Idi Katha Kaadu

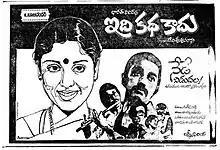
Official poster

Idi Katha Kaadu is a 1979 Indian Telugu-language drama film directed by K. Balachander, starring Jayasudha, Kamal Haasan, Chiranjeevi, Sarath Babu and, Saritha. It is a remake of Balachander's own Tamil film "Avargal" (1977). Jayasudha reprised the role of Sujatha in the original. Kamal Haasan starred in the same role in both versions. This film also had Chiranjeevi as the villainous husband of Jayasudha (Rajinikanth starred as the husband in the Tamil version). The film was shot in black and white. Jayasudha won the Nandi Award for Best Actress.